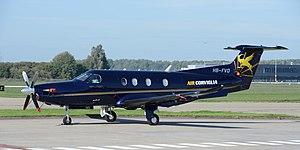
Le Pilatus PC-12 est un avion d'affaires monomoteur à turbopropulseur, qui peut également être utilisé comme cargo ou pour le transport de neuf passagers maximum. Il est capable de faire des décollages et atterrissages courts.